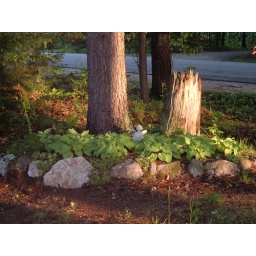
A fairy girl watches over the Hosta rock garden